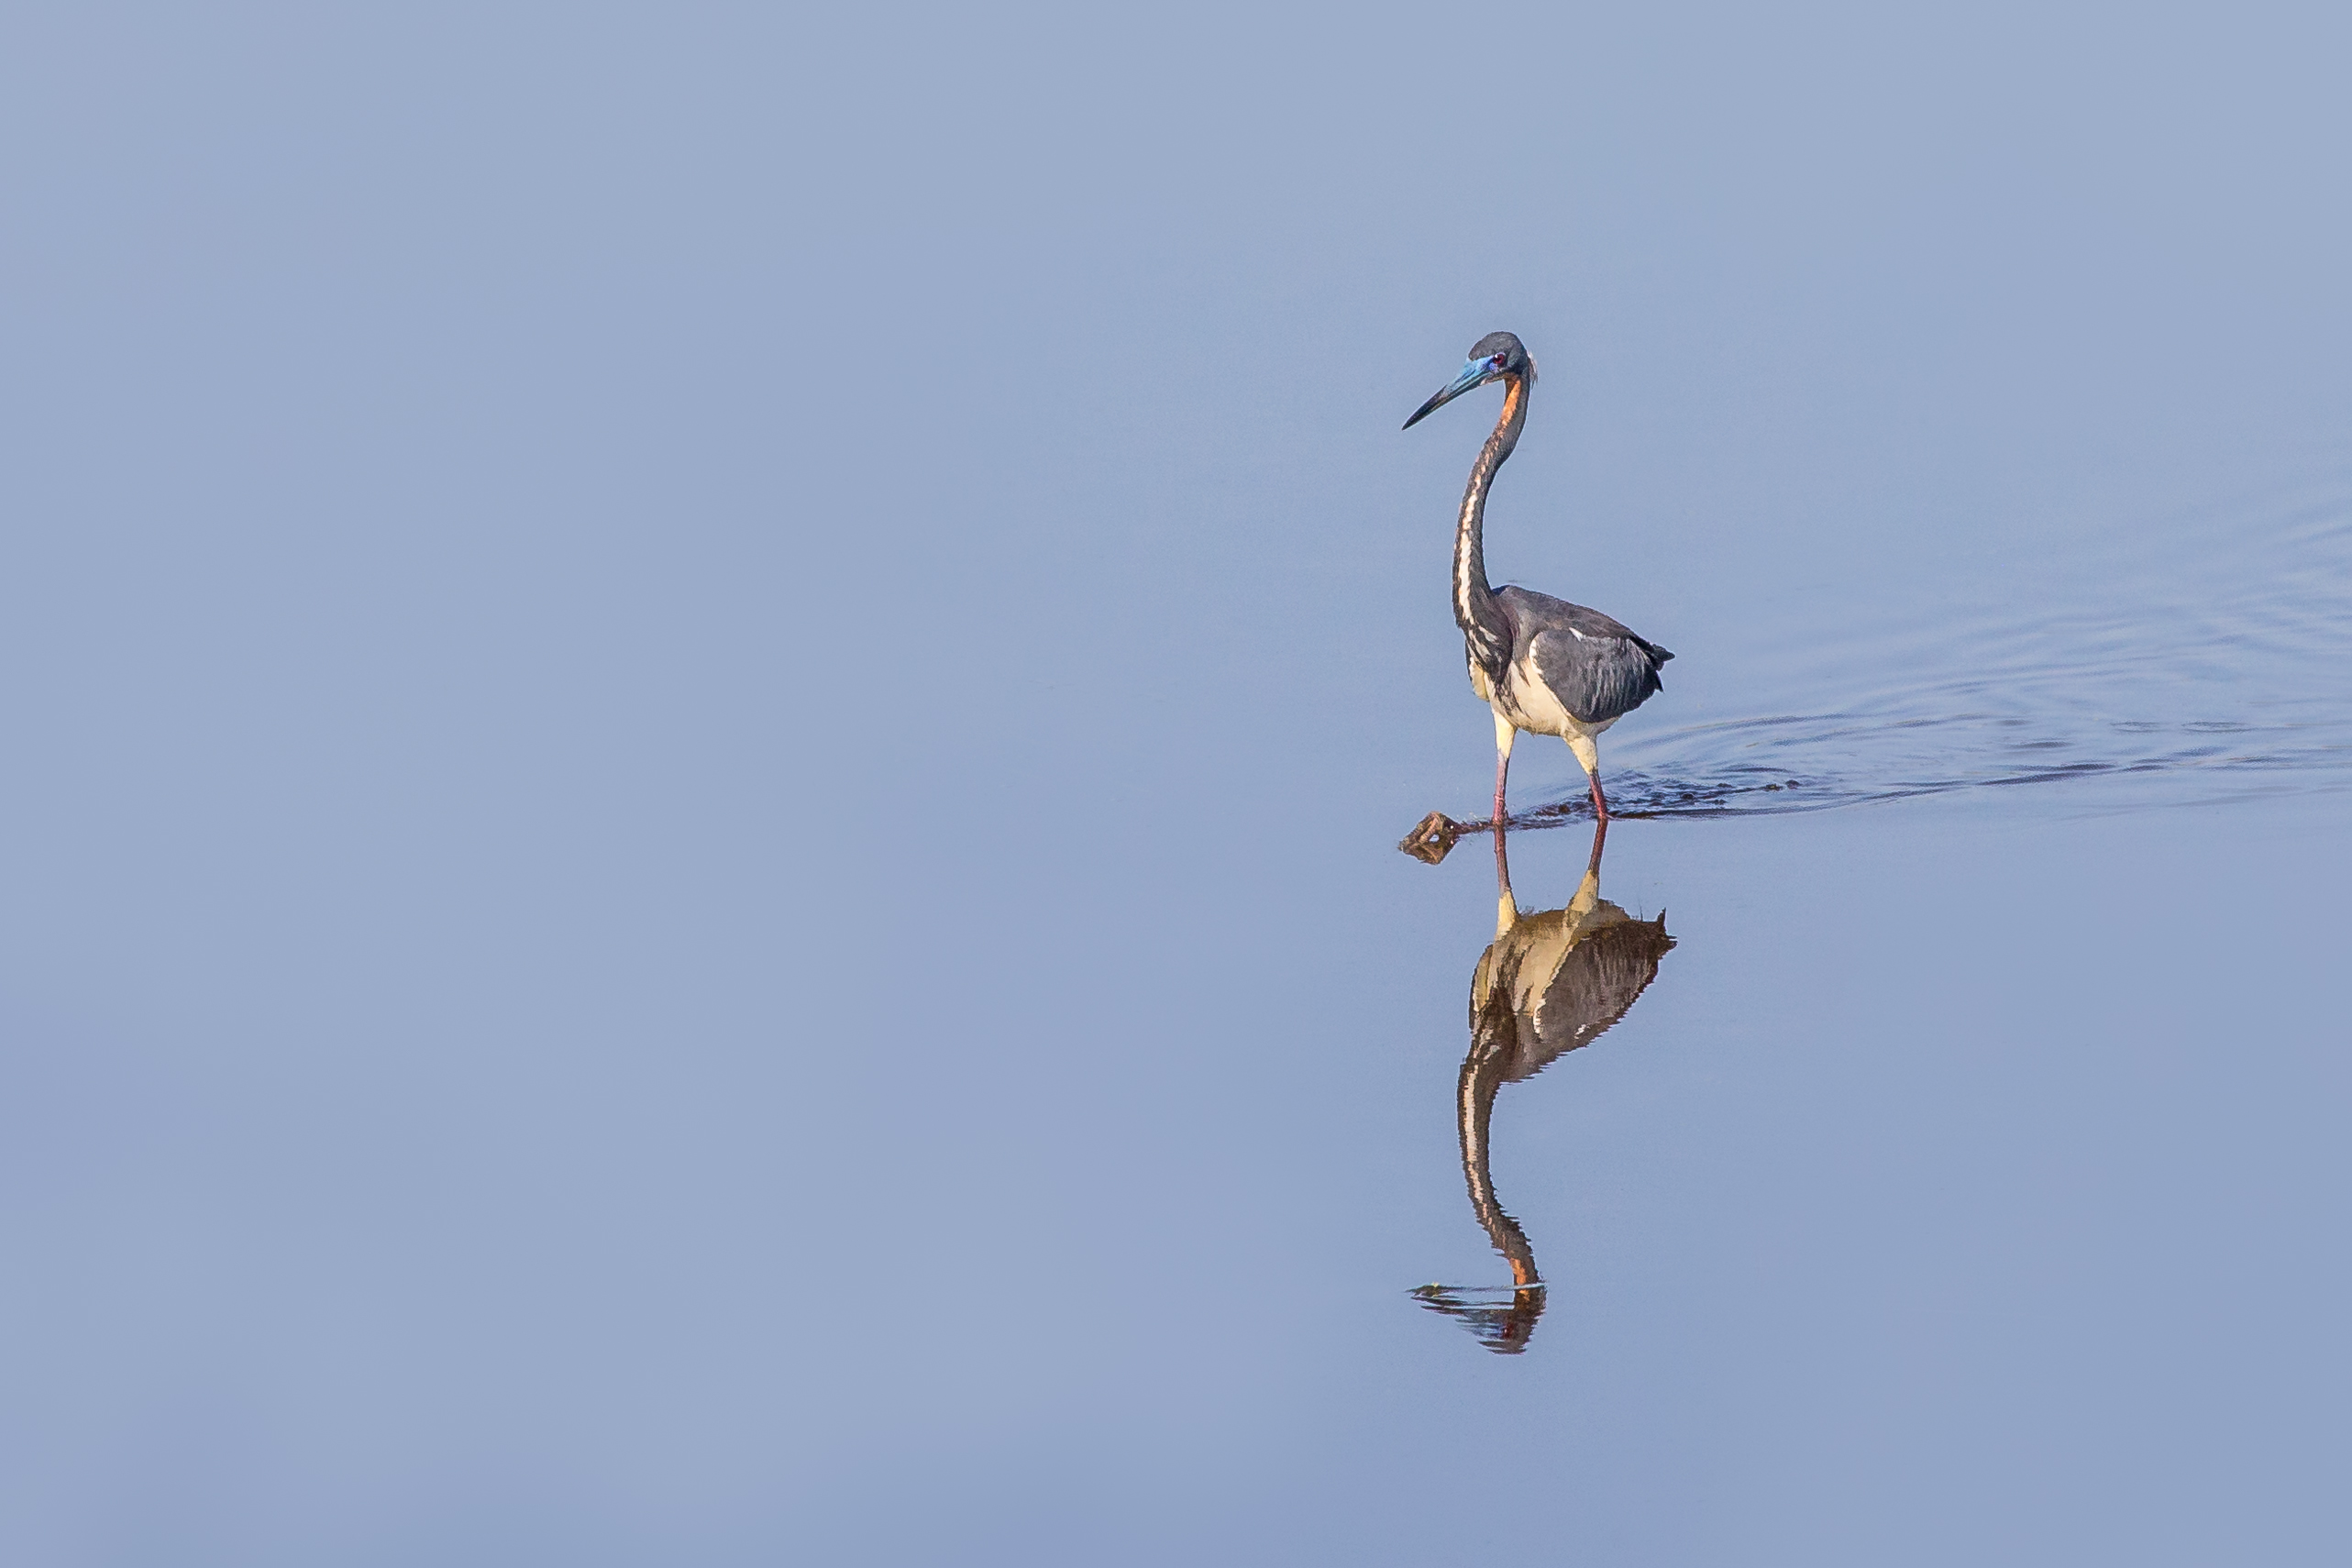
water, bird, wing, reflection, flight, fauna, wading, minimalist, vertebrate, heron, florida, shorebird, andymorffew, morffew, naturethroughthelens, naples, eaglelakespark, tricoloredheron, bird migration, animal migration